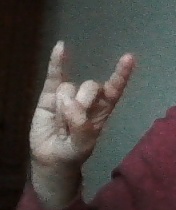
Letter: la